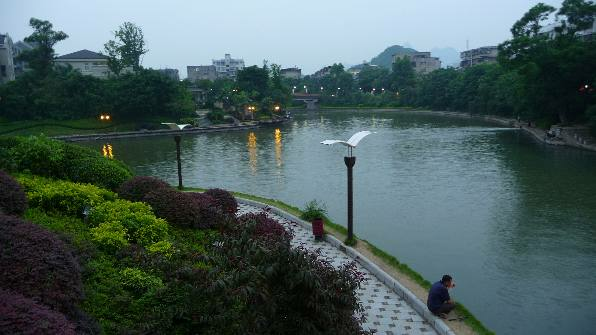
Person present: No